History of the Jews in Russia

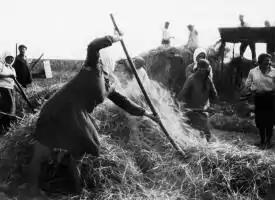
A Jewish kolkhoz. To promote Jewish agriculture, in 1925 the CPSU set up a government committee (the Komzet) and a public society (the OZET).

Many Jews were prominent in Russian revolutionary parties. The idea of overthrowing the Tsarist regime was attractive to many members of the Jewish intelligentsia because of the oppression of non-Russian nations and non-Orthodox Christians within the Russian Empire. For much the same reason, many non-Russians, notably Latvians or Poles, were disproportionately represented in the party leaderships.